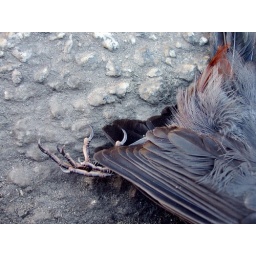
A dead bird along the crease of a sidewalk in Savannah, Georgia 11x14 Black Matte and Frame 60.00